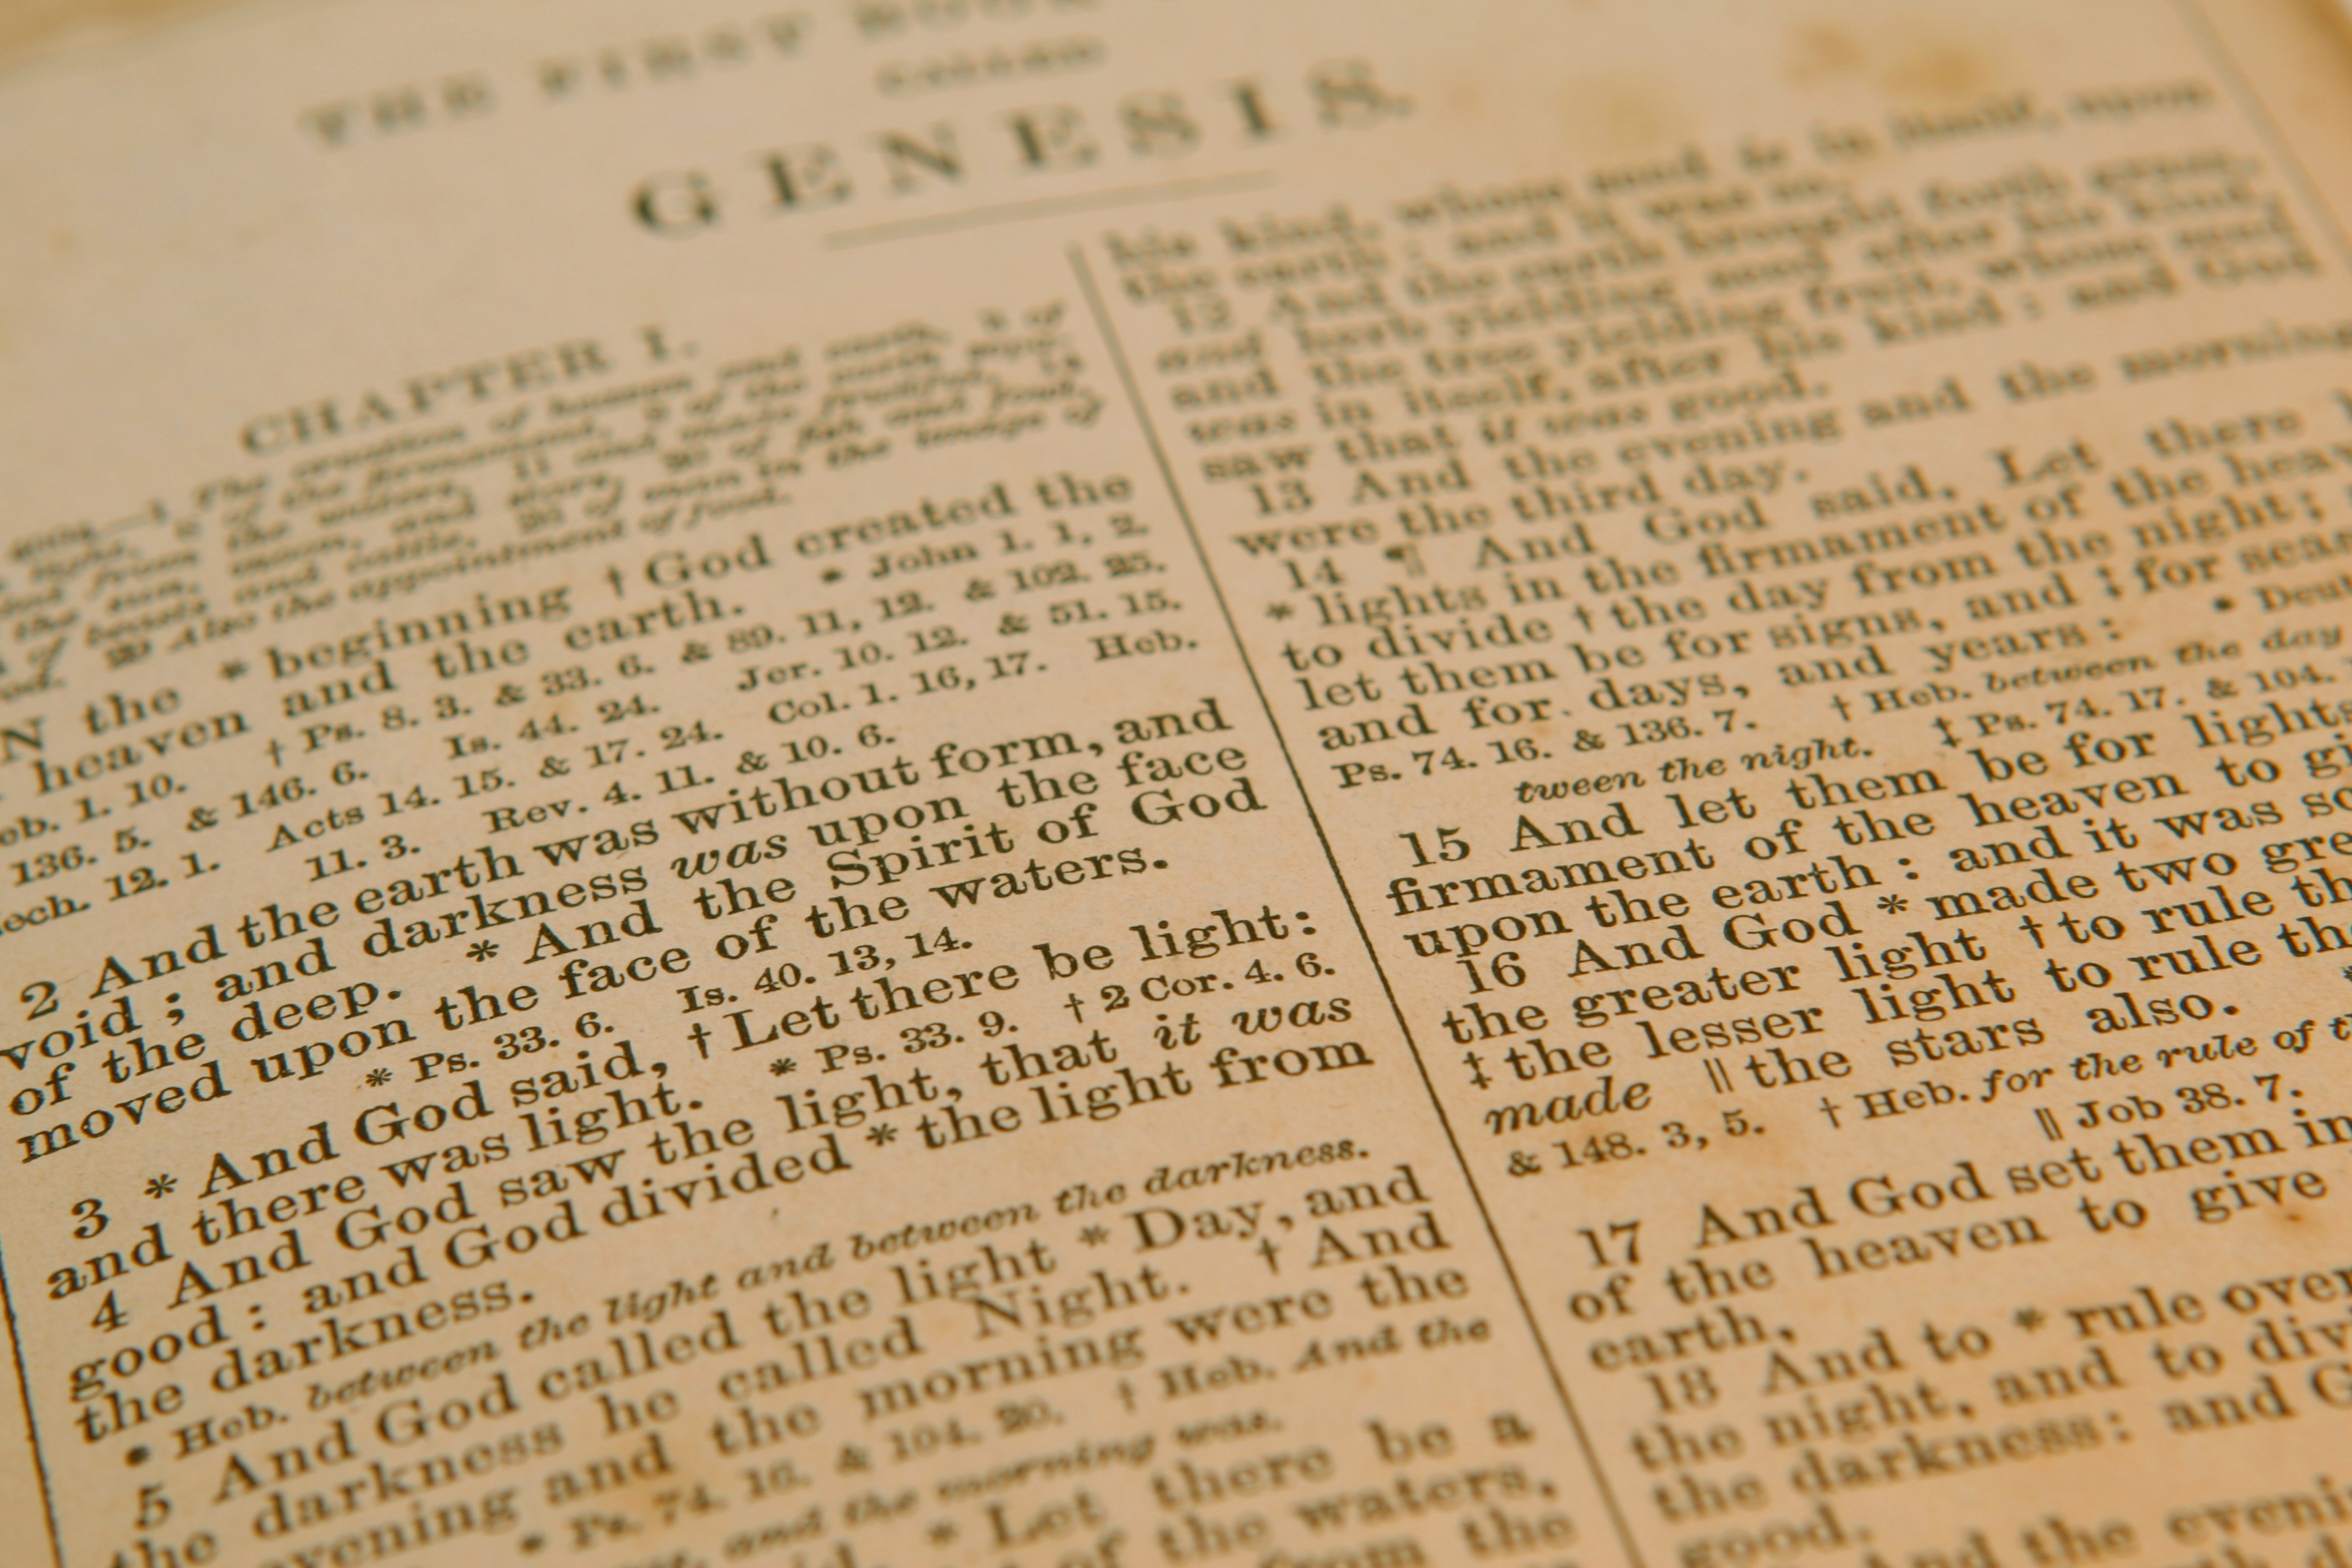
writing, book, light, old, newspaper, heaven, macro, darkness, christian, bible, close up, brand, font, religious, catholic, christ, design, text, faith, handwriting, saint, jesus, hell, christianity, holy, baptist, trust, good, crucifixion, spirit, document, bad, illumination, god, afterlife, new testament, genesis, belief, guidelines, eternal, old testament, preaching, dogma, doctrine, creed, religions, blasphemy, church of england, credo, principles, saintly, testaments